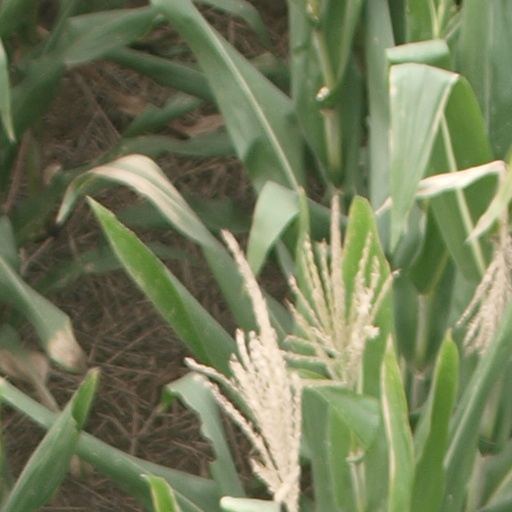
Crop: maize; corn